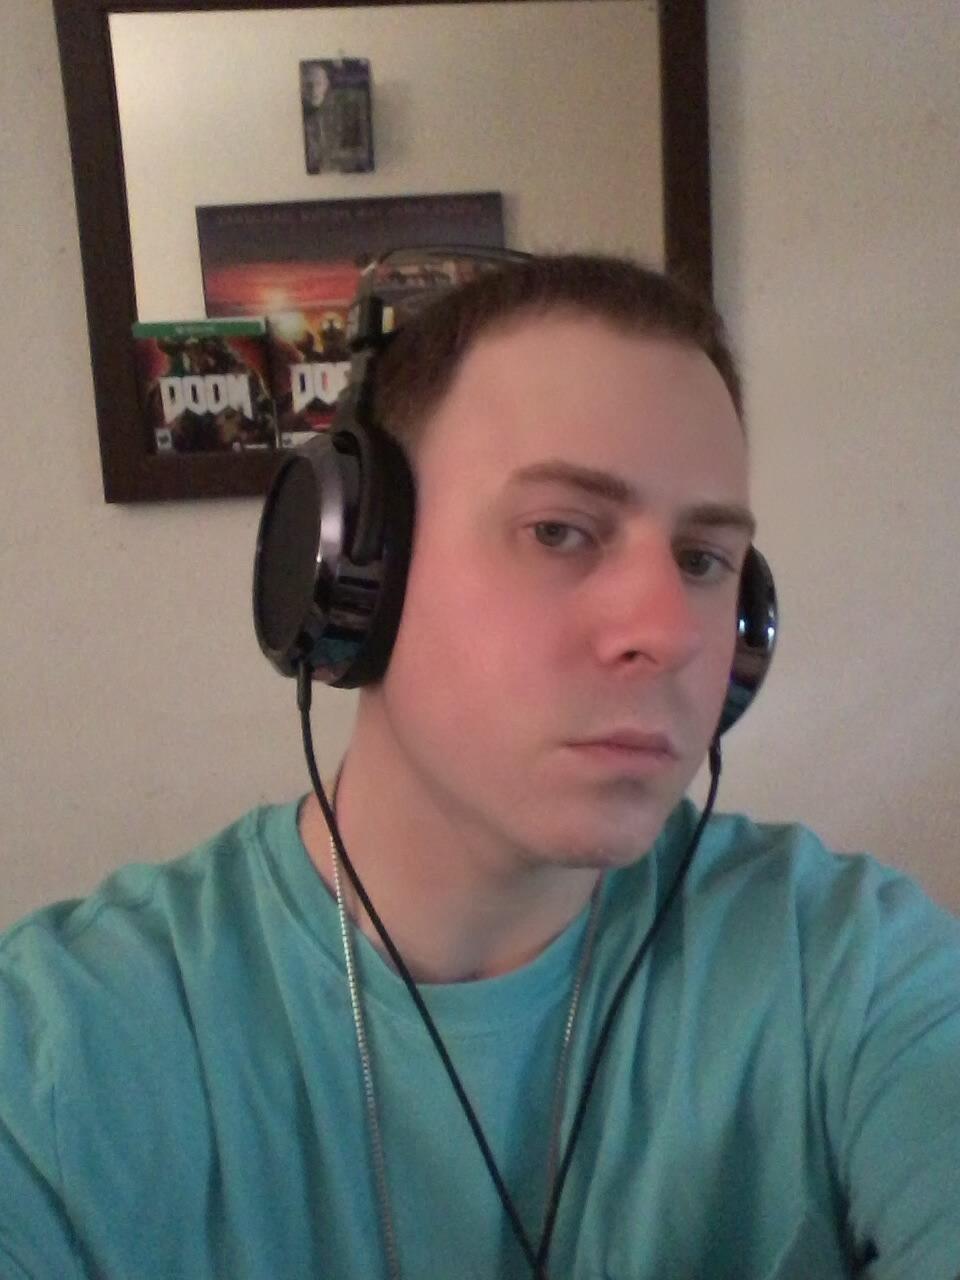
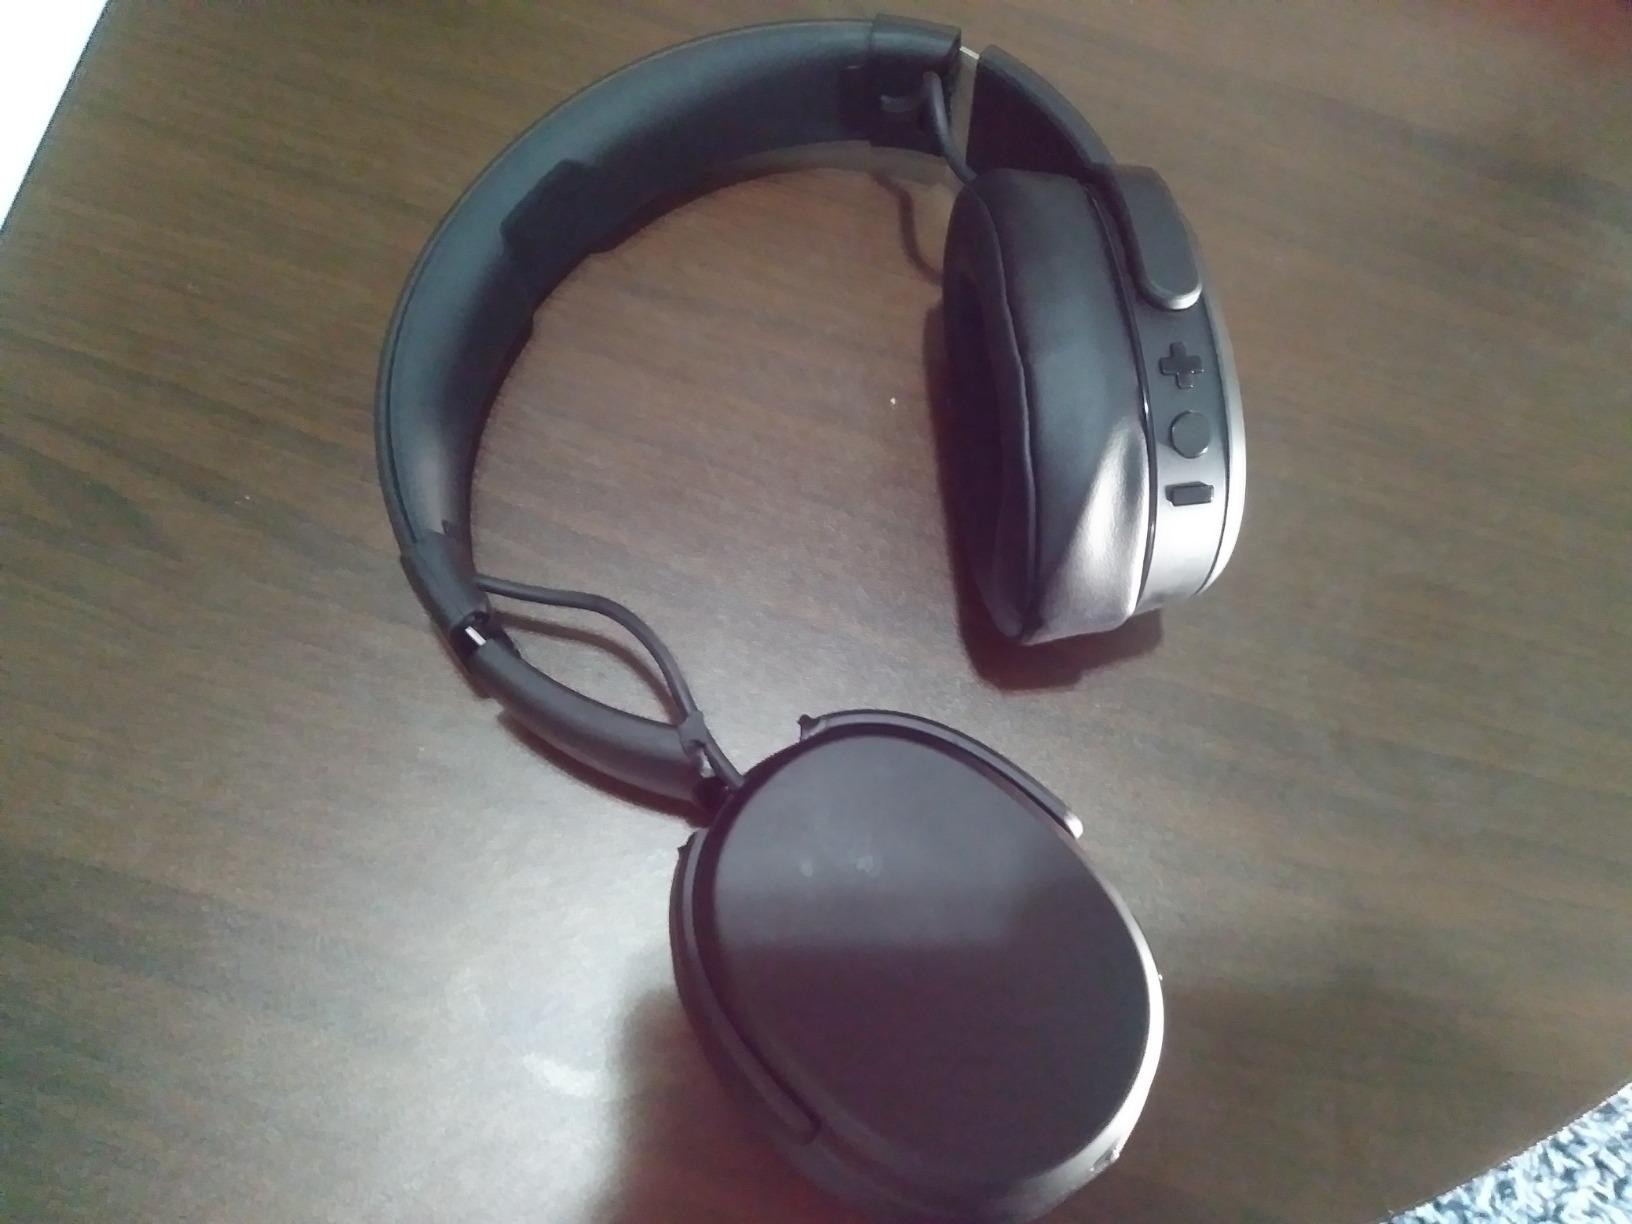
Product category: headphones
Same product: no